History of Socotra

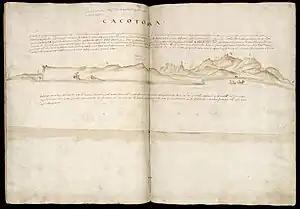
A view over the island of "Çacotoraa", drawn in 1541 by the Portuguese nobleman João de Castro

In 880, an Ethiopian expeditionary force conquered the island and an Oriental Orthodox bishop was consecrated. The Ethiopians were later dislodged by an armada sent by Imam Al-Salt bin Malik of Oman.